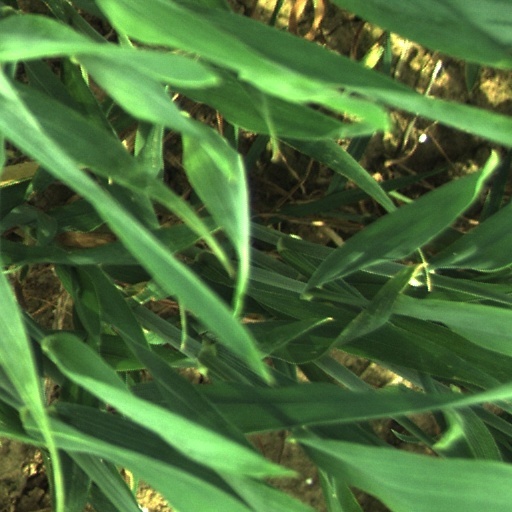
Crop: wheat